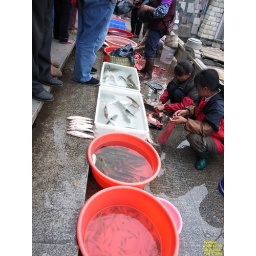
A little fish market besides a river.fishers catch fishs in the river and sell them here.